Jason (Spanish footballer)

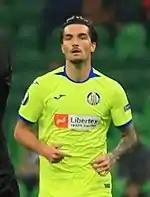
Jason with Getafe in 2019

On 1 July 2019, free agent Jason agreed a three-year contract with Valencia CF. On 2 September, however, he was loaned to fellow top-tier club Getafe CF for one year. He featured in just over half of the matches as the team from the Community of Madrid finished in eighth position, and scored once on 26 September in a 3–3 draw away to his parent club.